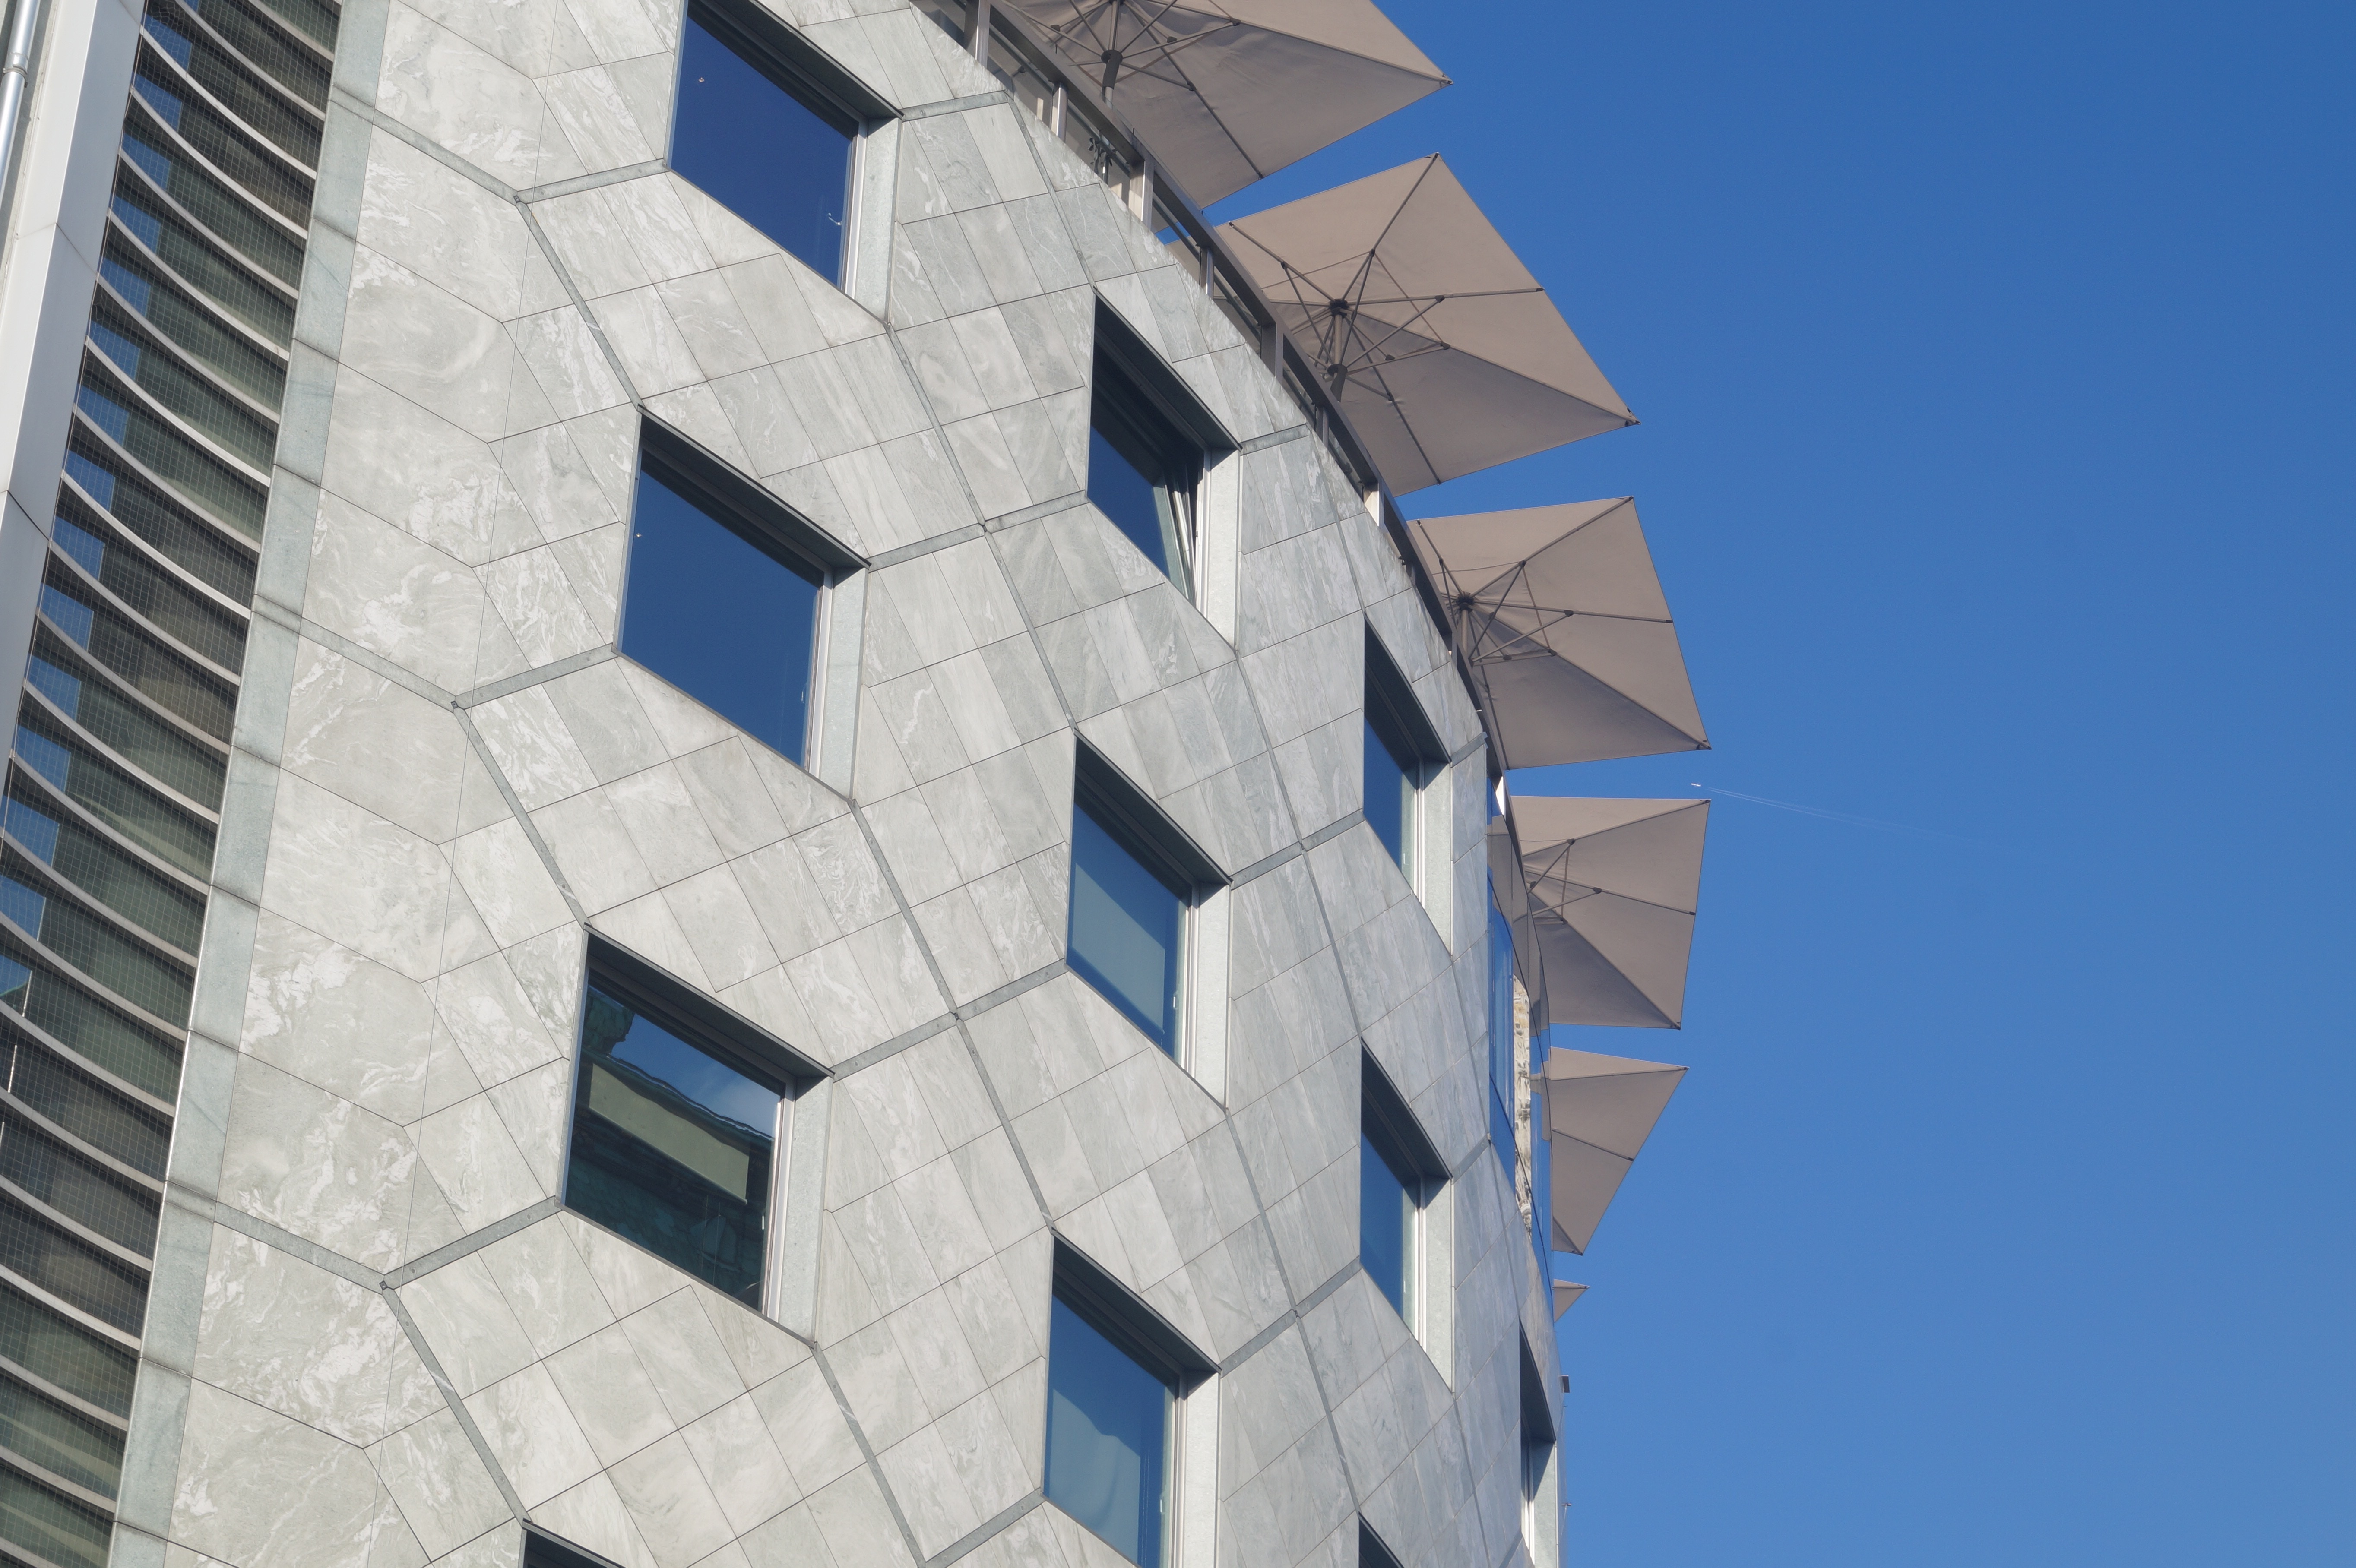
architecture, structure, home, skyscraper, line, tower, landmark, facade, blue, modern, tower block, art, symmetry, budapest, daylighting